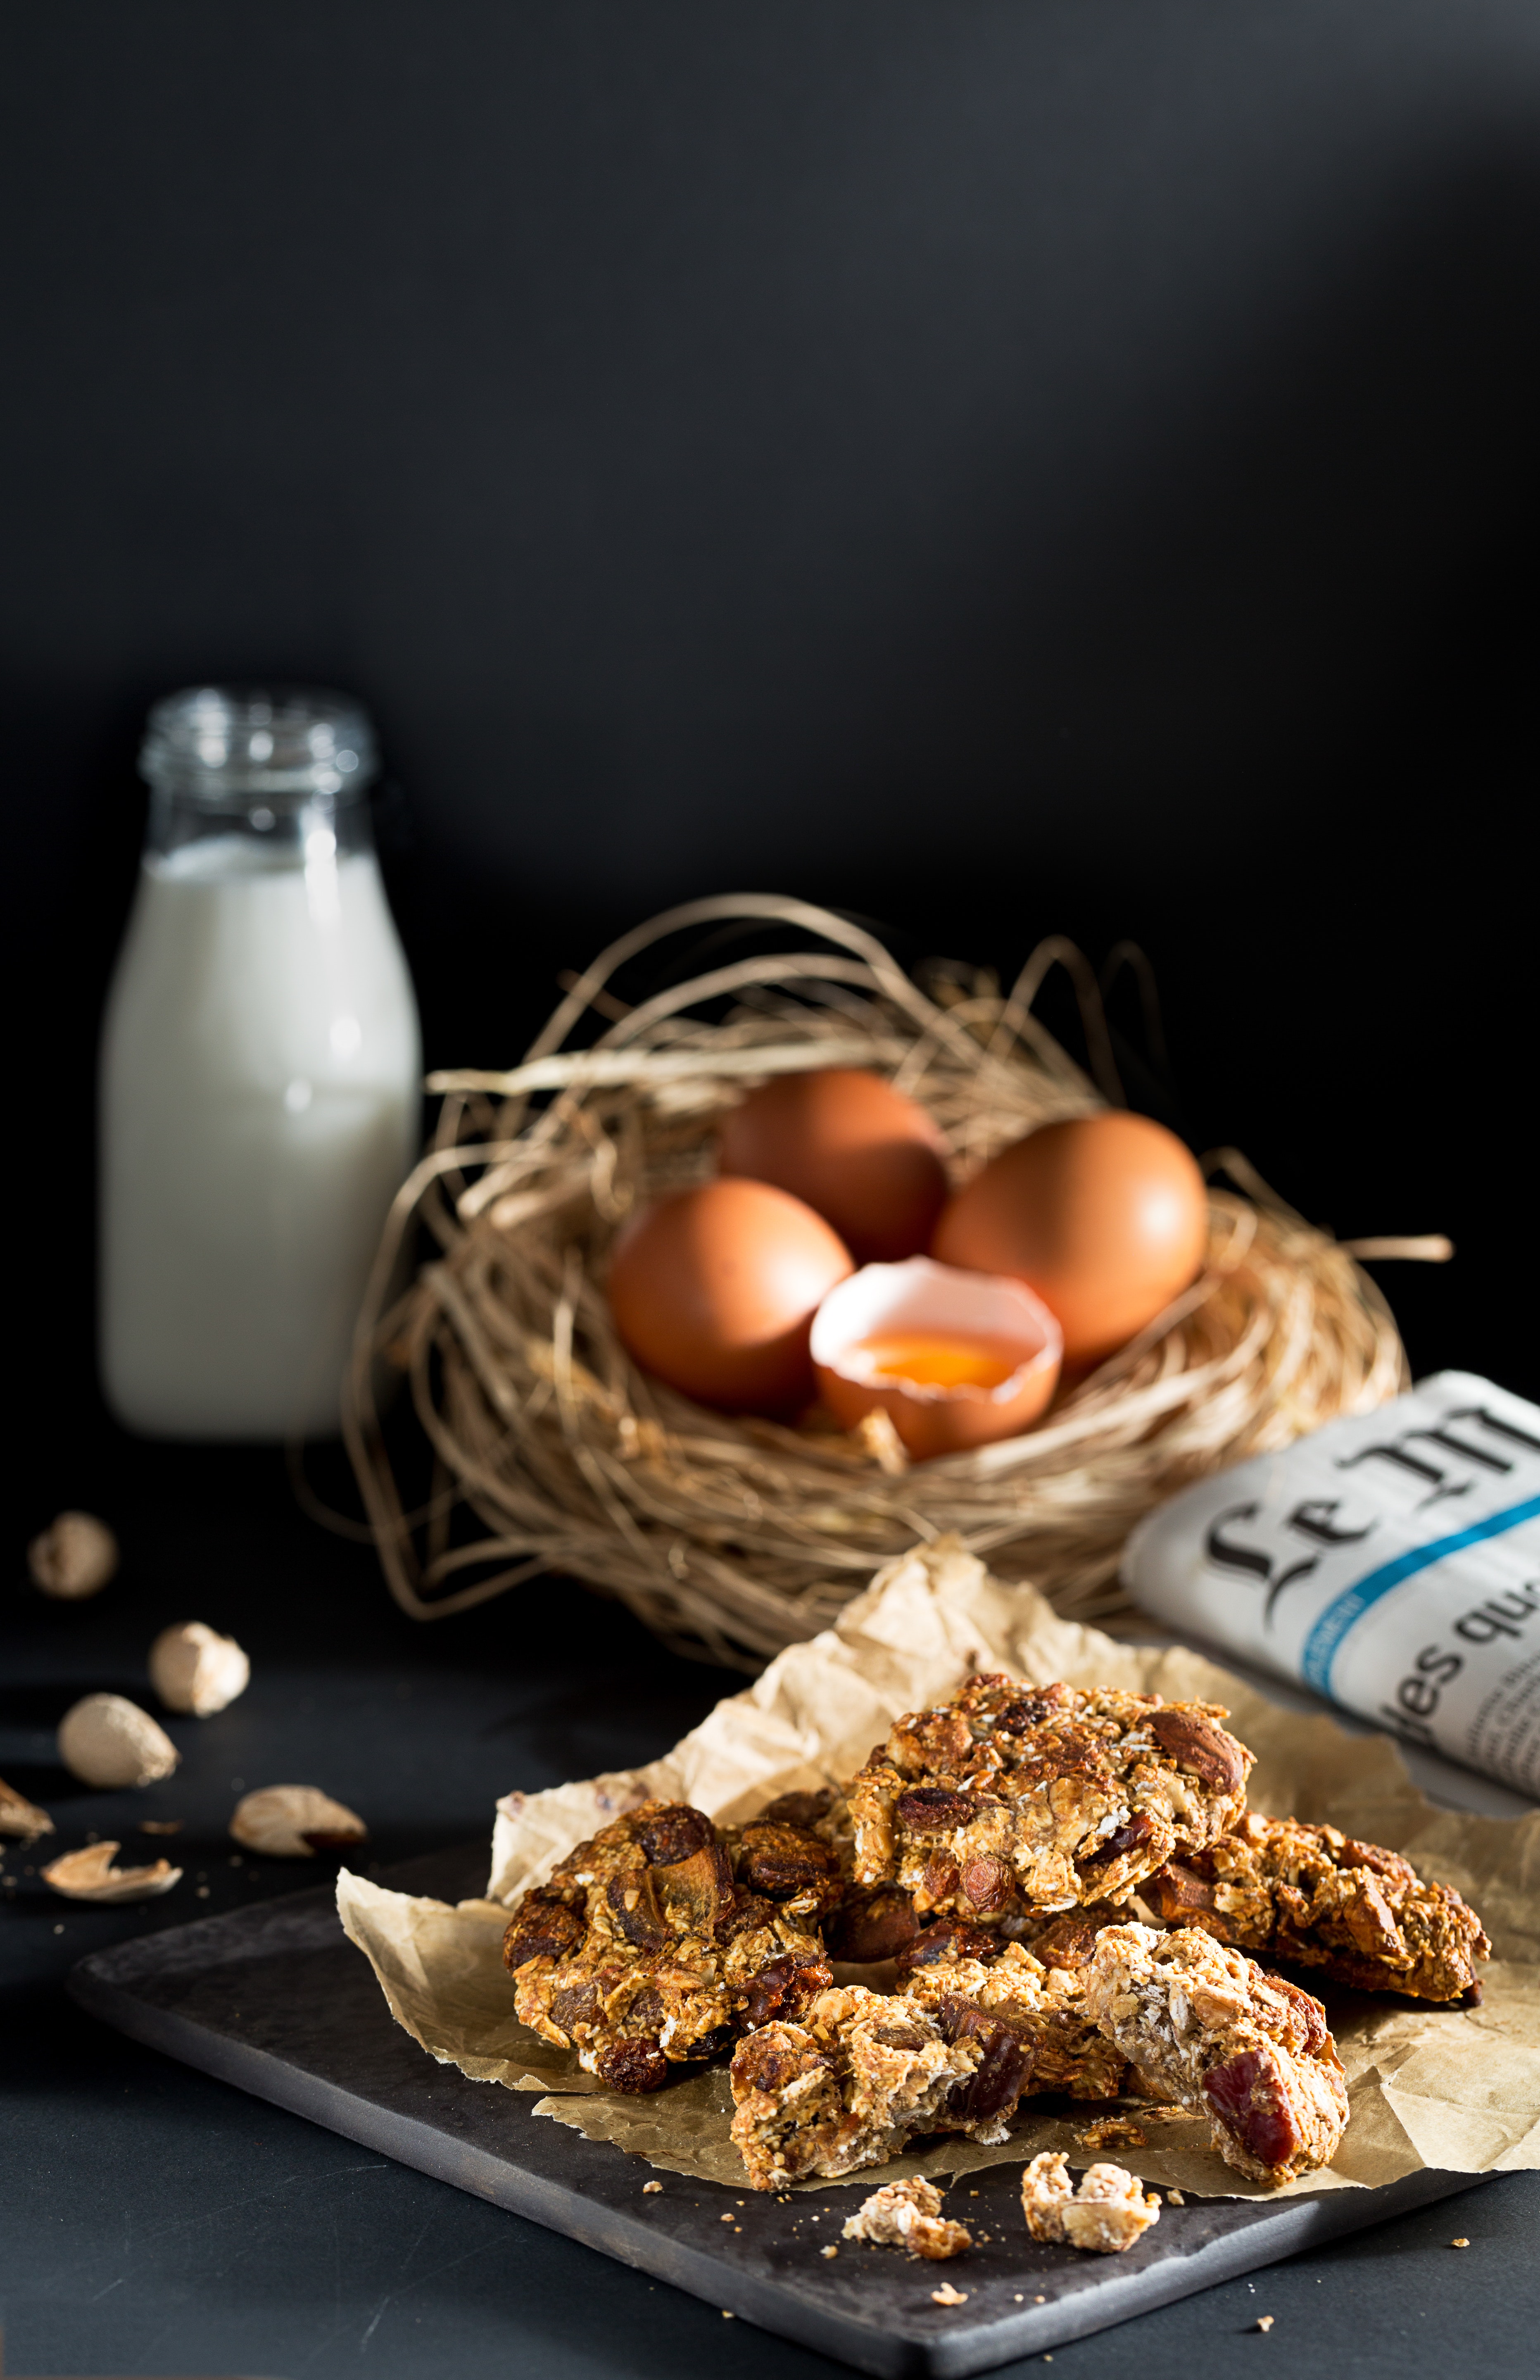
food, snack, vegetarian food, breakfast